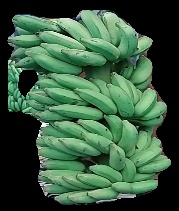
Variety: elakki-bale
Grade: grade1